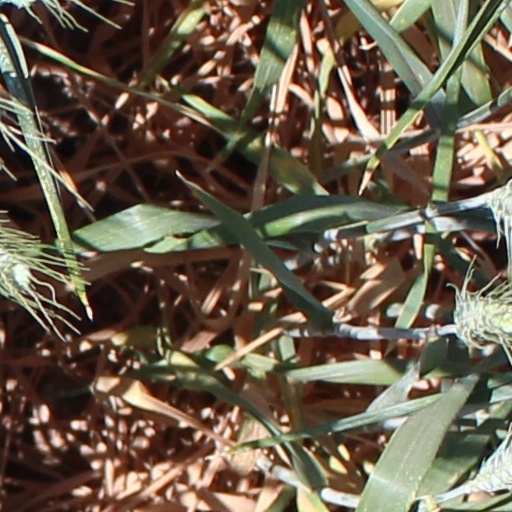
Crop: wheat